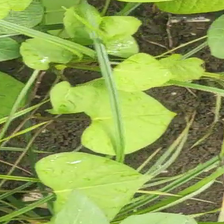
Weed species: Obscure_morning _glory(Ipomoea obscura)